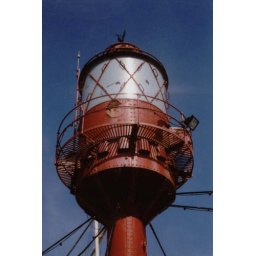
This is a picture of a light house boat that isnow on dry land in Southampton's Ocean Village.